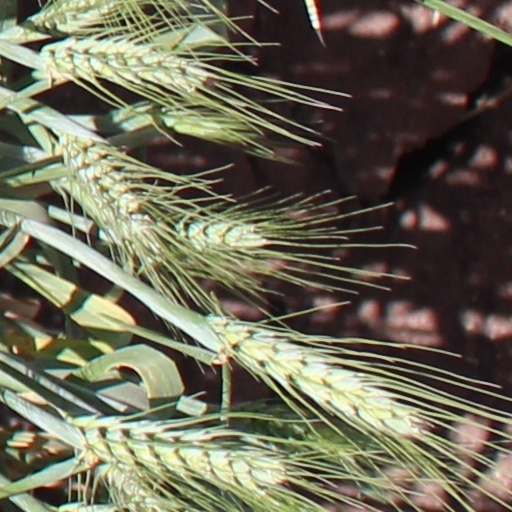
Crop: wheat